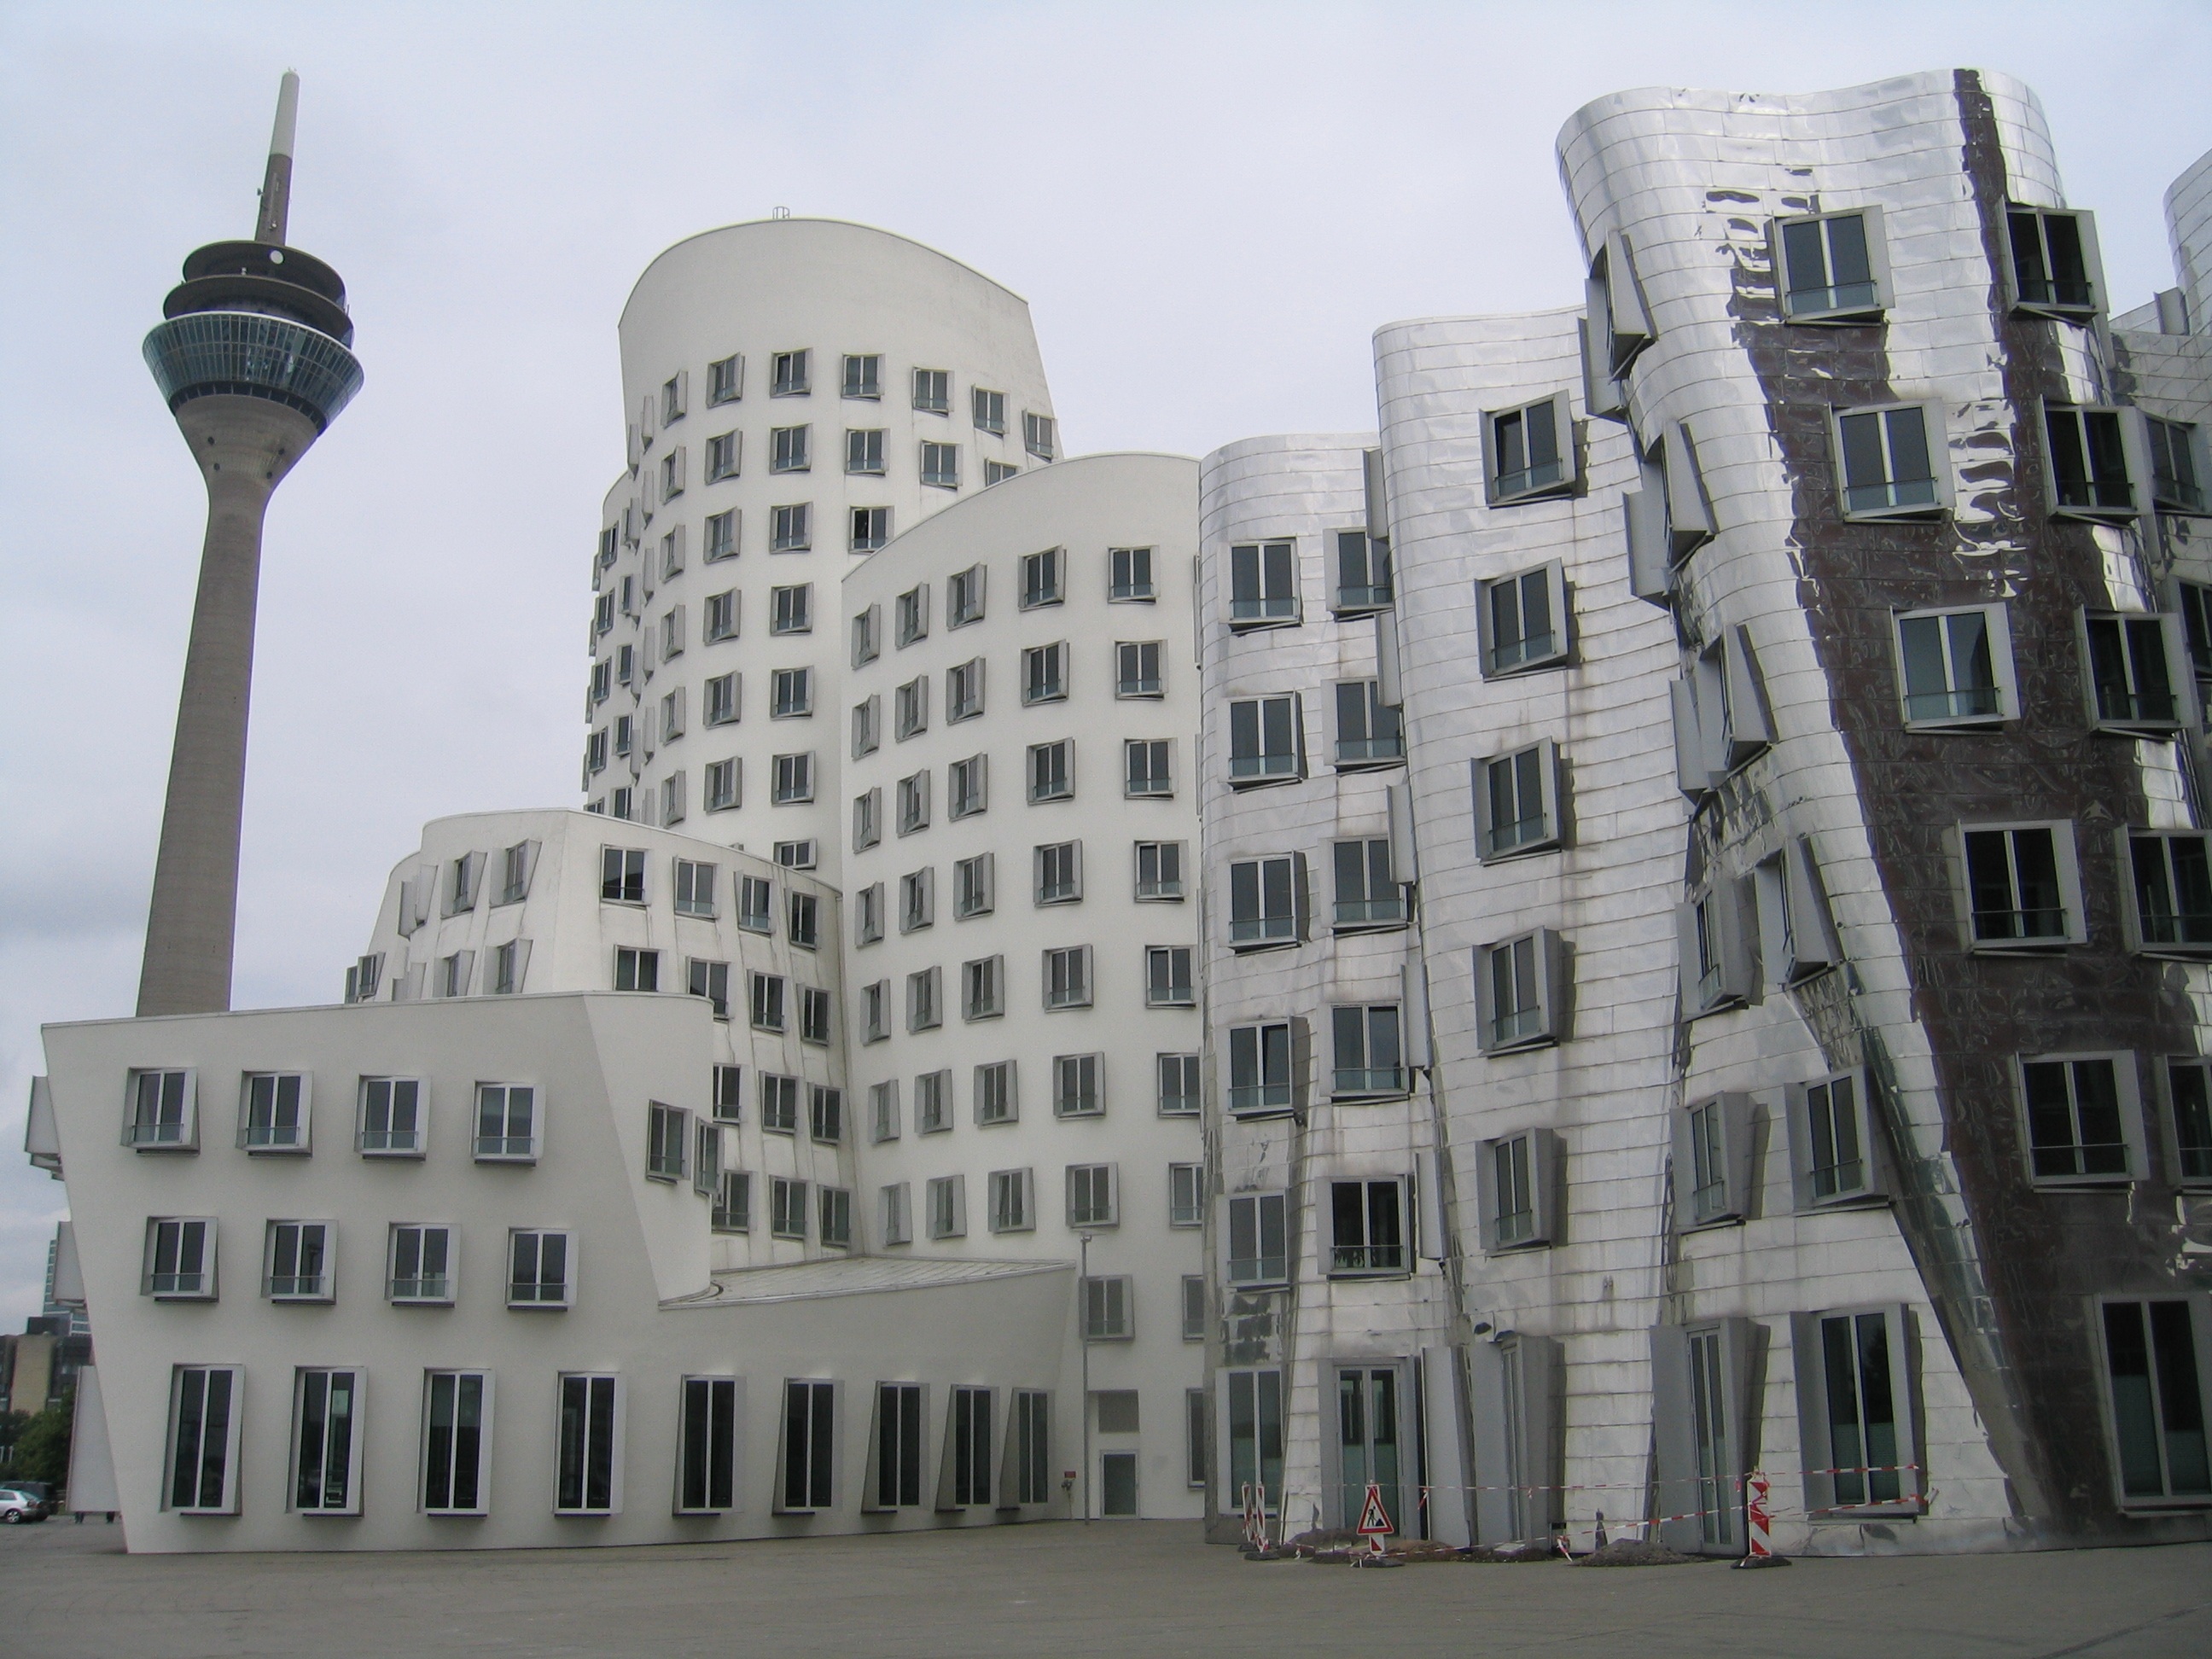
architecture, building, city, skyscraper, downtown, landmark, facade, property, tower block, metropolis, condominium, neighbourhood, dusseldorf, media harbour, art most construction, urban area, residential area, human settlement